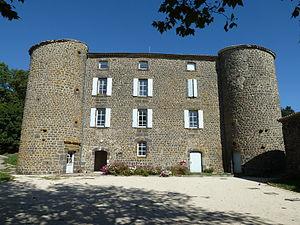
Château de Berzème, (Inscrit, 1997) This building is indexed in the Base Mérimée, a database of architectural heritage maintained by the French Ministry of Culture,
La liste des châteaux de l'Ardèche recense de manière non exhaustive les mottes castrales ou châteaux de terre, les châteaux, château fort ou château de plaisance, les châteaux viticoles, les maisons fortes, les manoirs, situés dans le département français de l'Ardèche. Il est fait état des inscriptions et classements au titre des monuments historiques.
Cet article recense les monuments historiques de l'Ardèche, en France. Pour les monuments historiques de la commune de Bourg-Saint-Andéol, voir la liste détaillée des monuments historiques de Bourg-Saint-Andéol
Berzème est une commune française, située dans le département de l'Ardèche en région Auvergne-Rhône-Alpes. Le village est notamment connu pour sa fête votive qui a lieu chaque année en juillet pendant trois soirs, rassemblant autour de la place de la mairie des milliers de Rhônalpins et aussi pour son championnat du monde de lancer de béret. Les habitants sont les Berzemais.